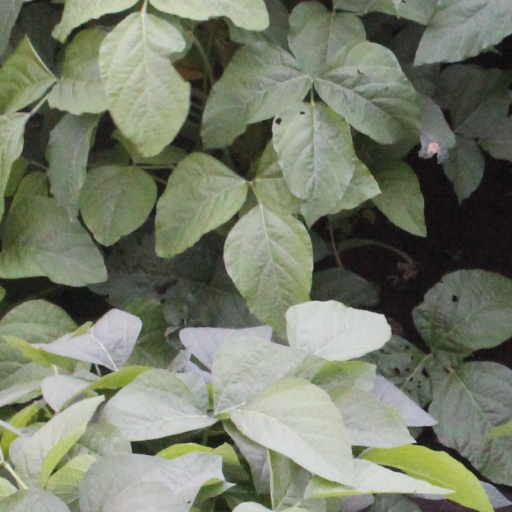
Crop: soybean